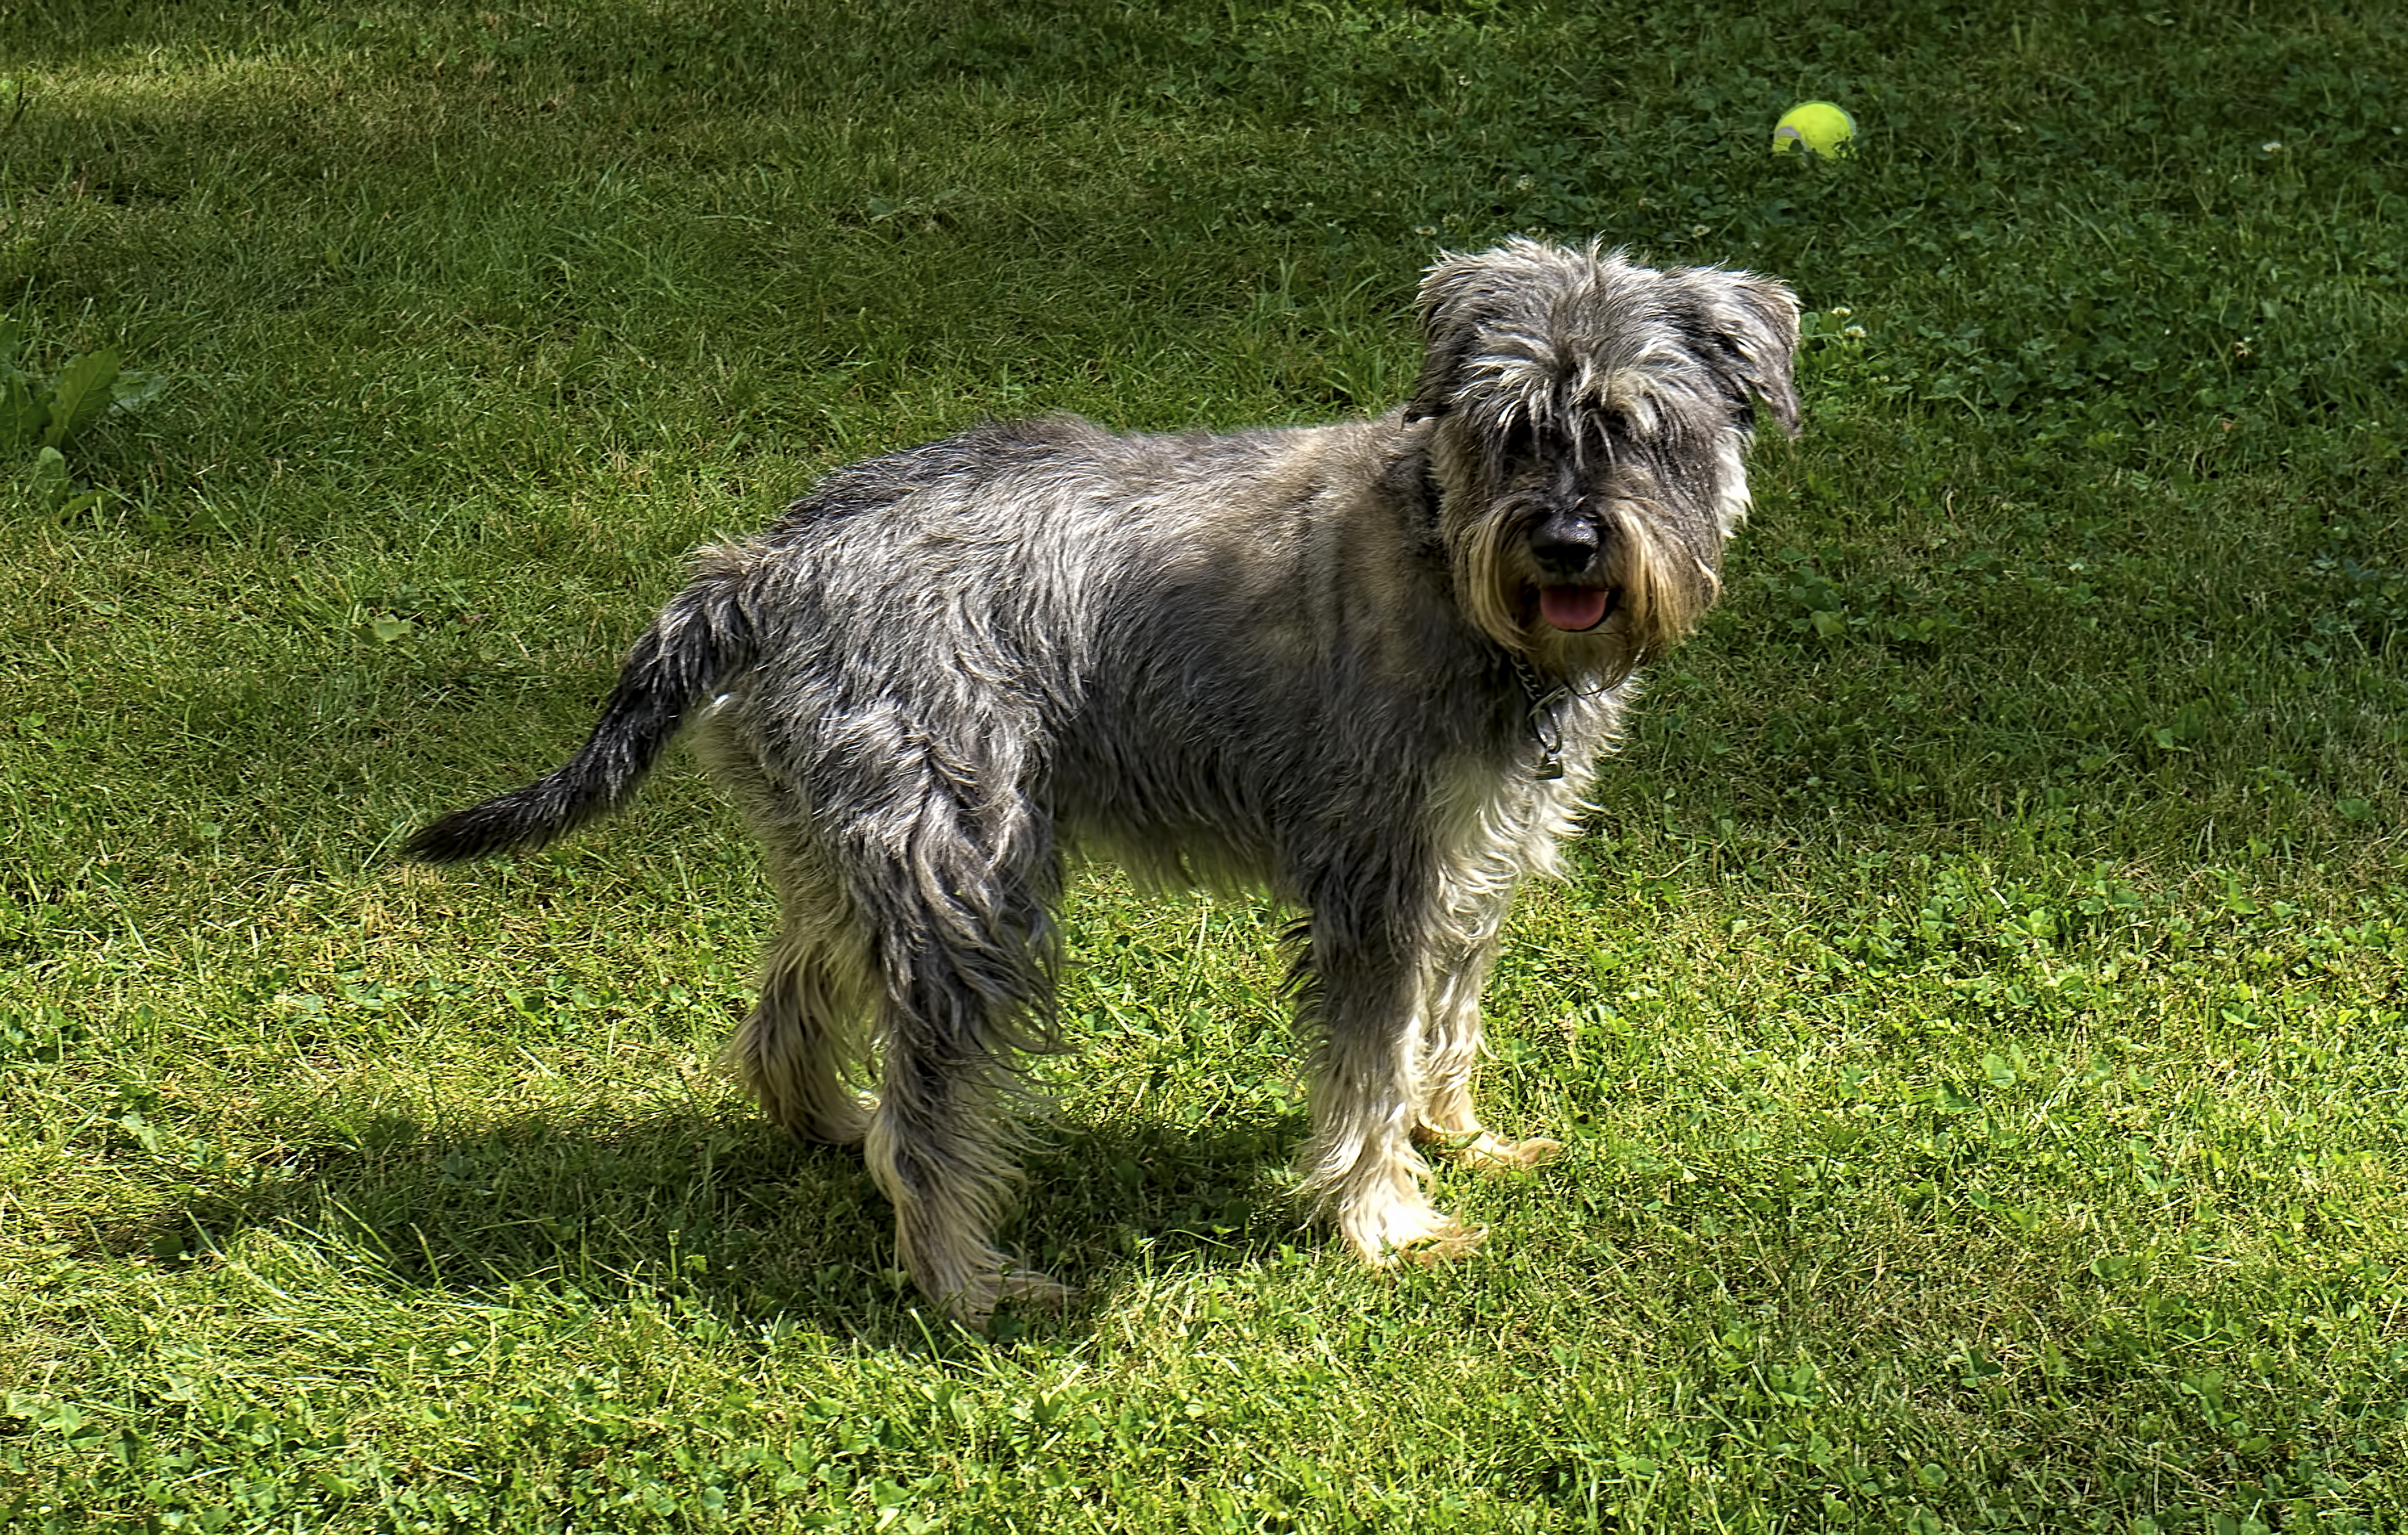
dog, mammal, hound, miniature, sports, vertebrate, finland, jack, schnauzer, dog breed, sipoo, jtk, dog like mammal, animal sports, dog crossbreeds, dog sports, irish wolfhound, lurcher, scottish deerhound